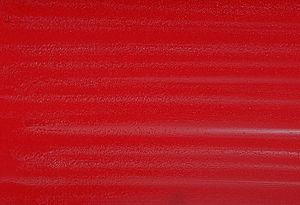
Cardiobacterium hominis est un bacille à Gram négatif de croissance lente et difficile, appartenant à la flore oropharyngée de l’être humain. Il peut toutefois être à l’origine de rares cas d’endocardites, comme les autres micro-organismes du groupe HACEK auquel il appartient.